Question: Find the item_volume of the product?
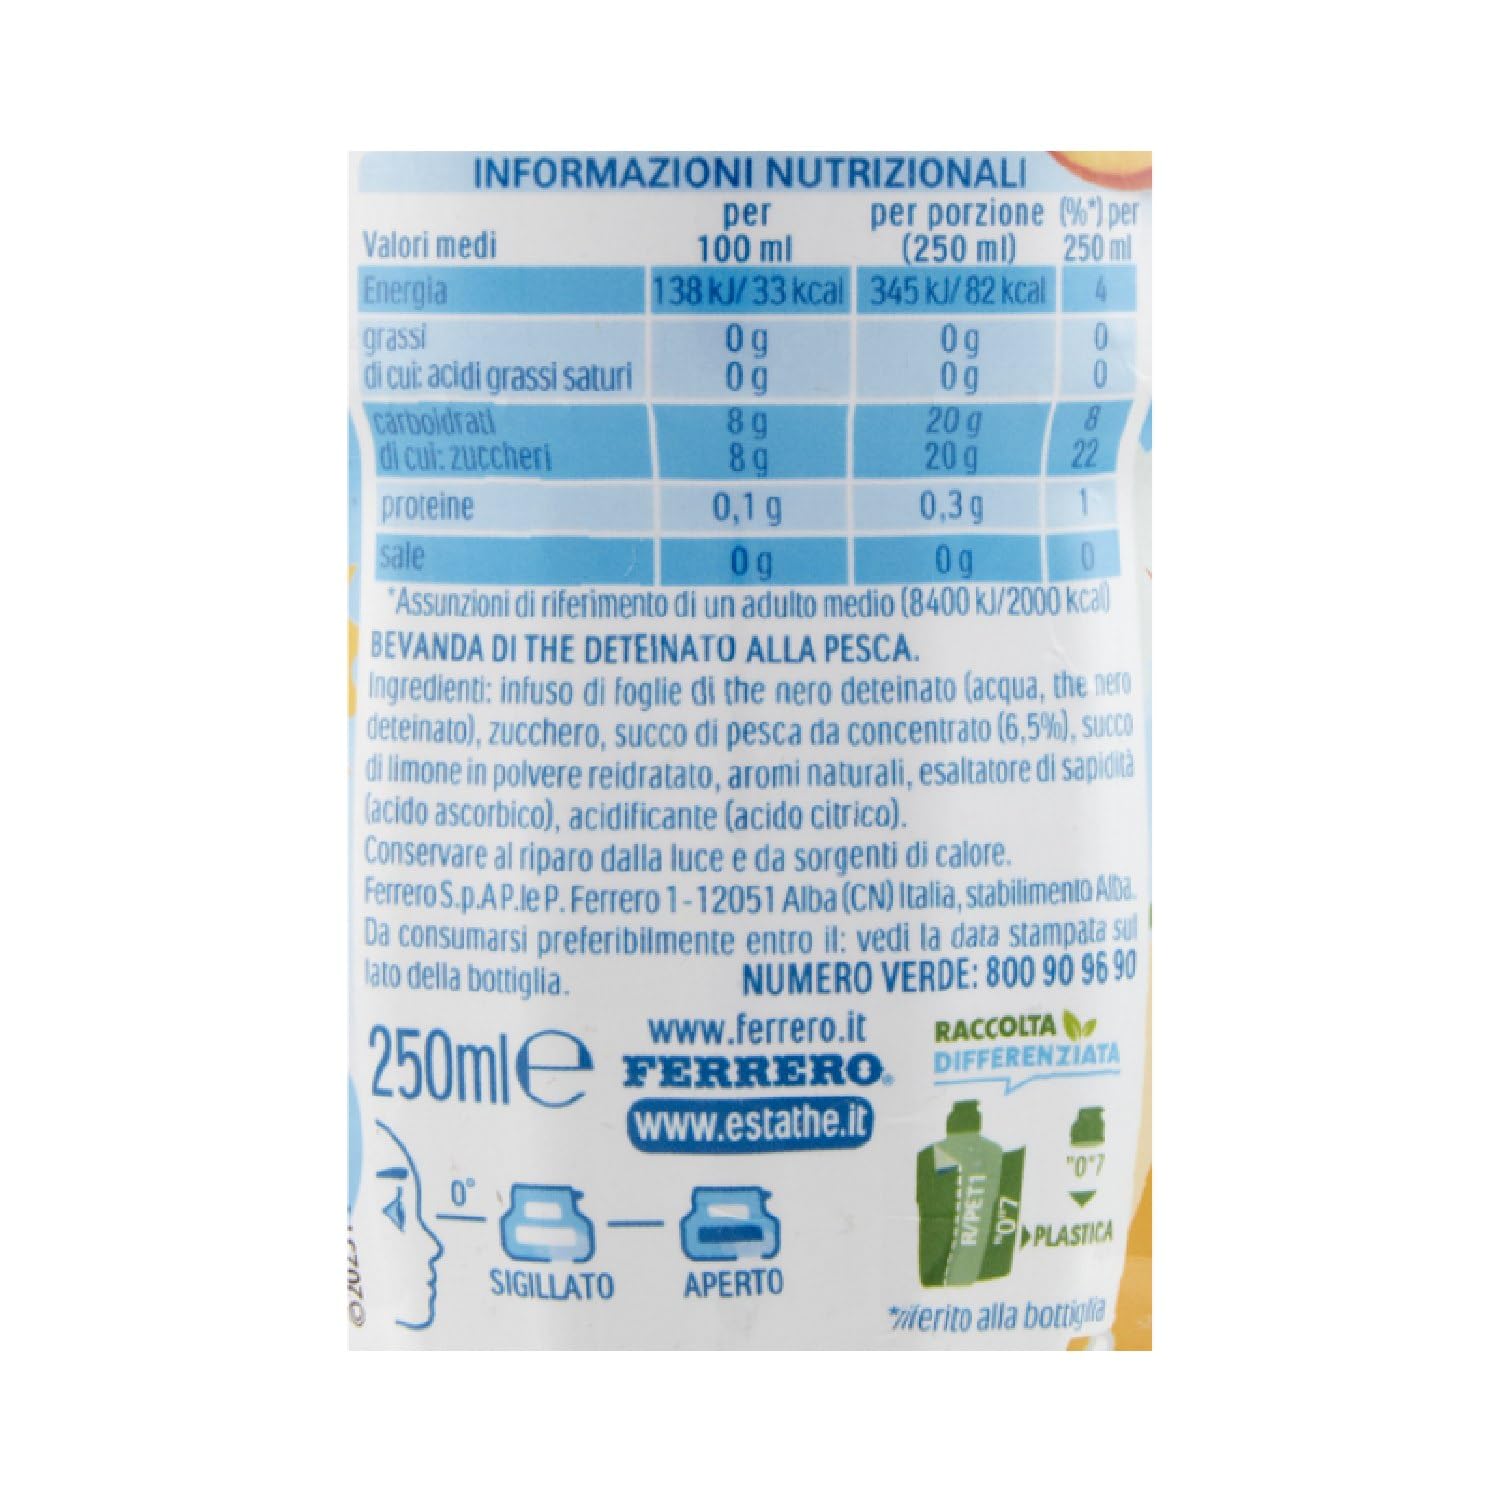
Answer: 250.0 millilitre